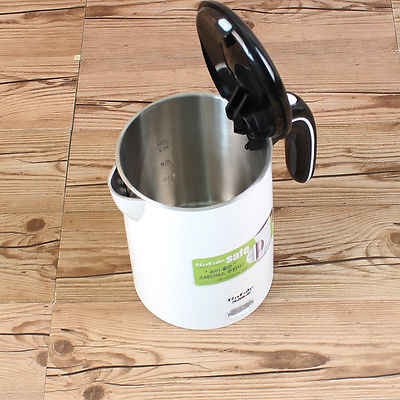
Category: kettle